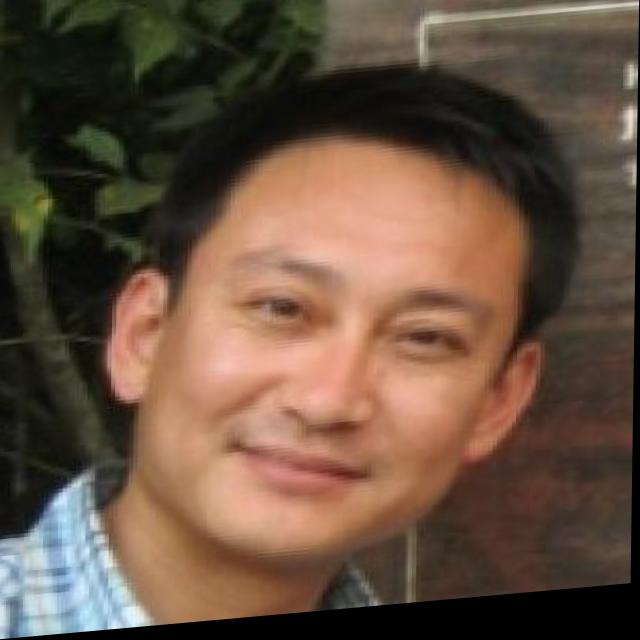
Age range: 21-44